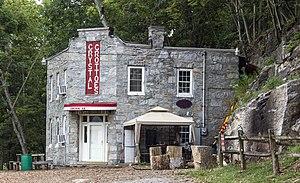
Le bâtiment à l'entrée de Crystal Grottoes, Keedysville, Maryland, Etats-Unis